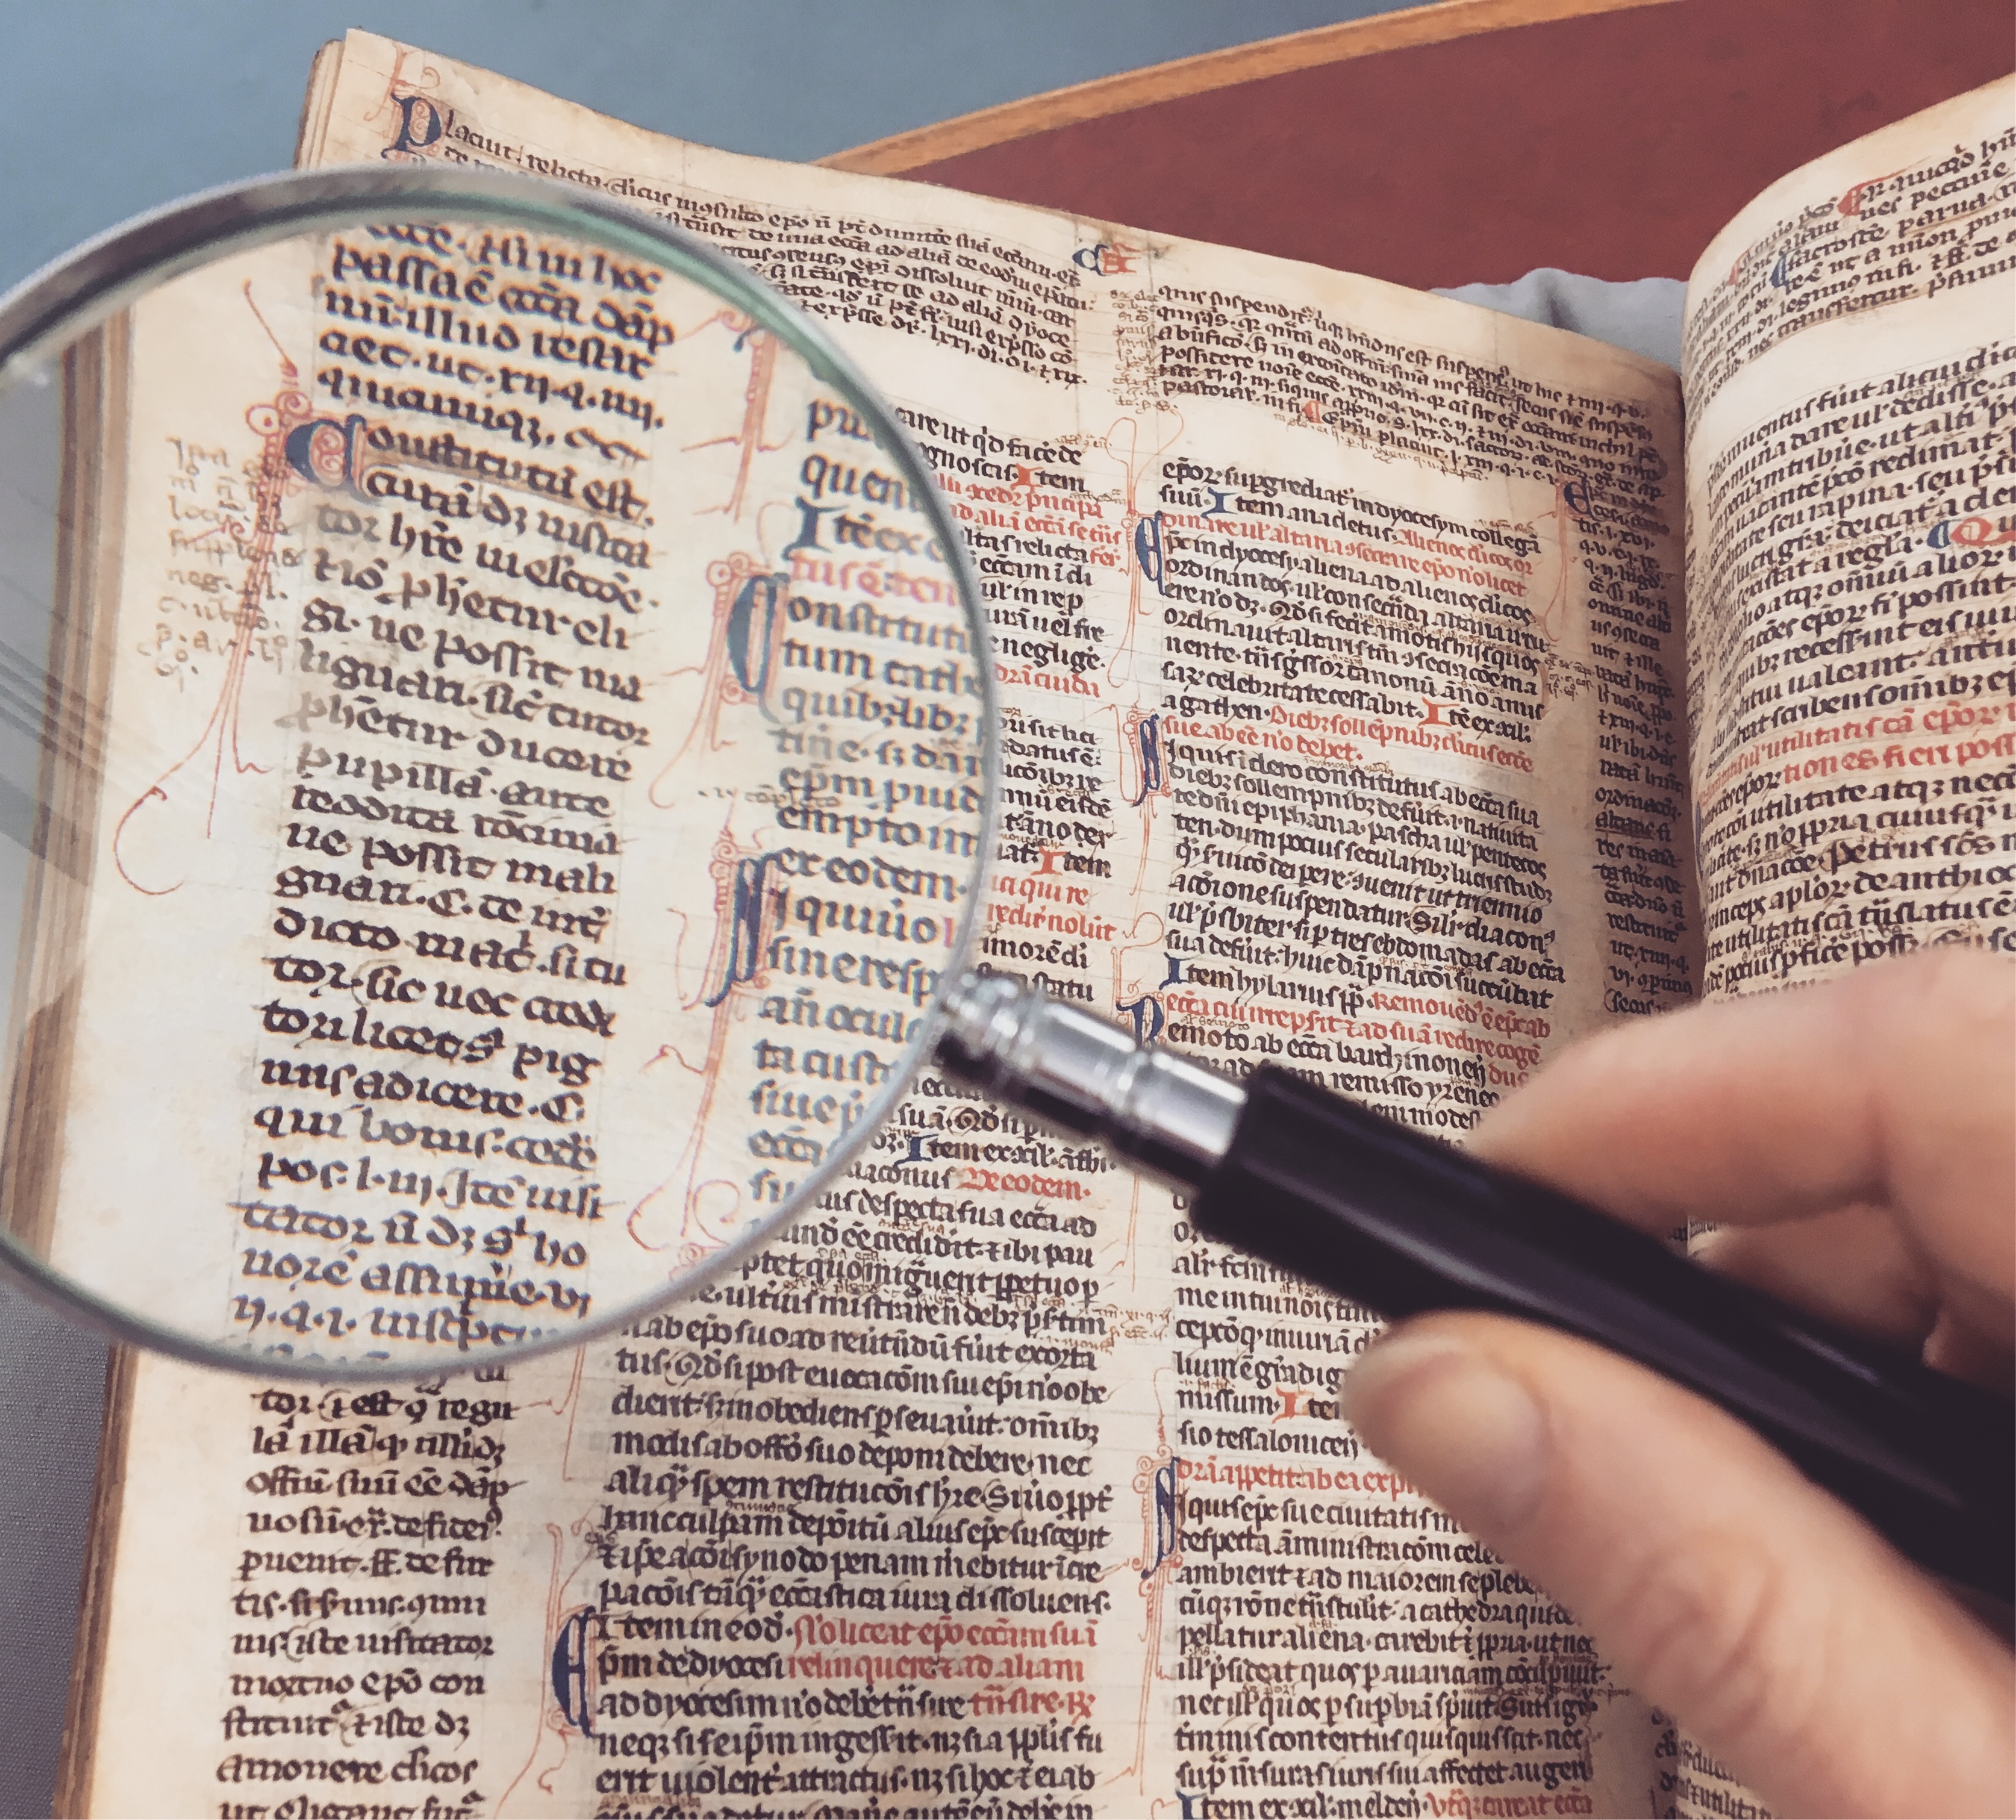
writing, vintage, antique, retro, glass, old, reading, looking, newspaper, paper, page, parchment, curiosity, art, text, manuscript, navigation, studying, document, search, searching, aged, knowledge, magnify glass, magnifying